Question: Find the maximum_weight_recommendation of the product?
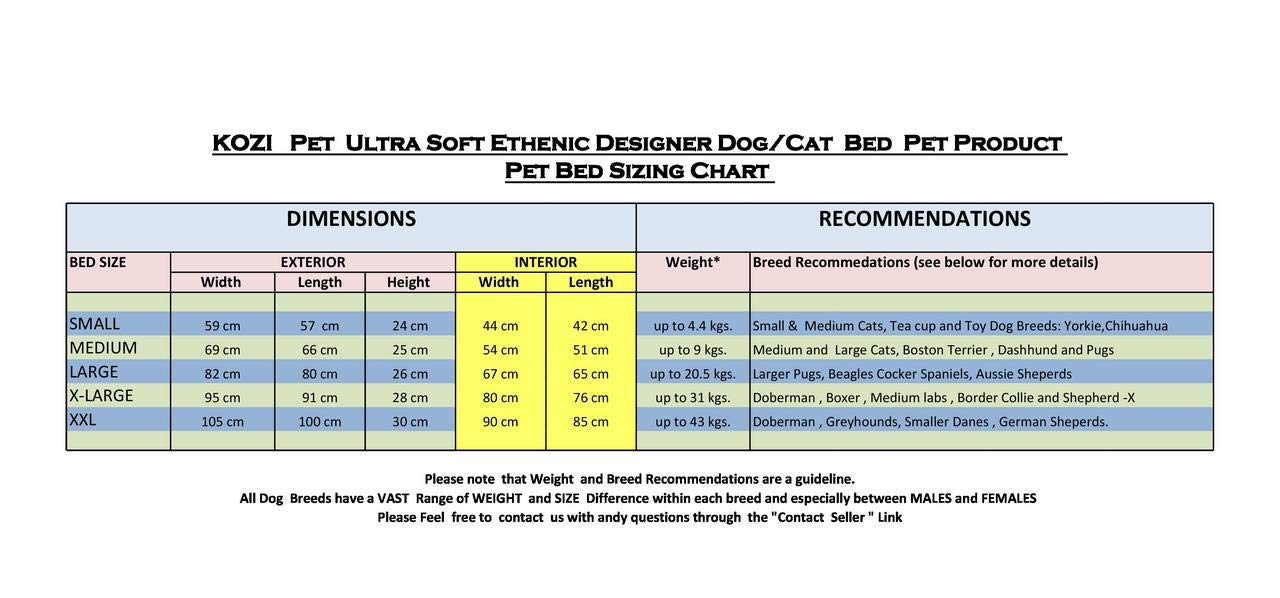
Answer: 20.5 kilogram